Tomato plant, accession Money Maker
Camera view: bottom (45 deg); turntable rotation: 30 degrees
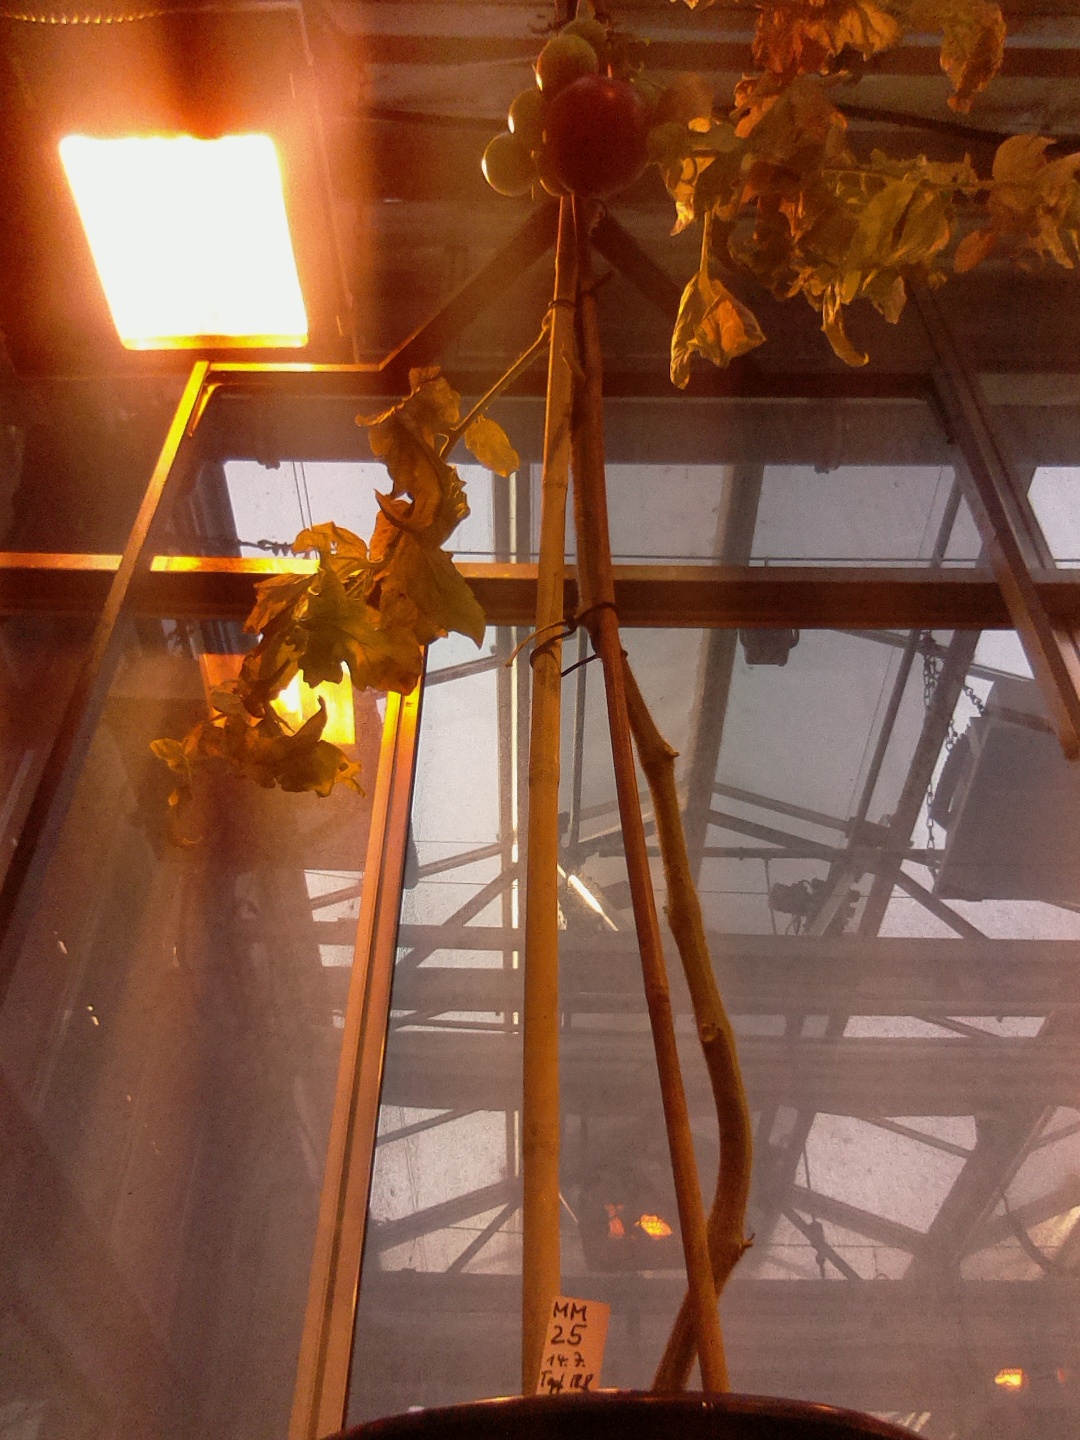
BBCH growth stage 81: 10%-20% of fruits show typical fully ripe color